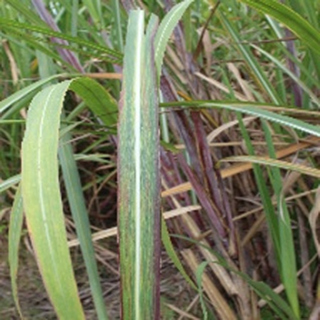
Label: sugarcane_bacterial_blight